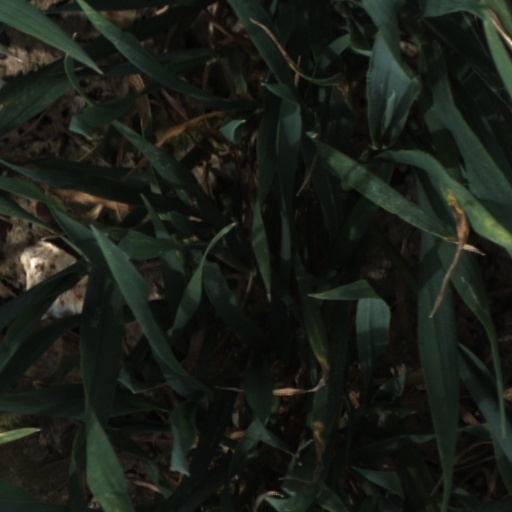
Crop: wheat